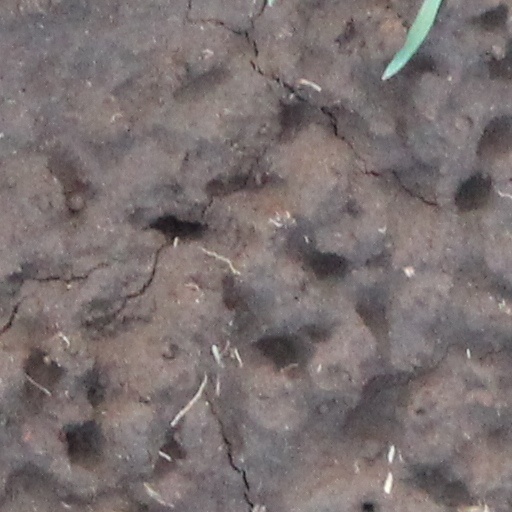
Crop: wheat